James May's Big Ideas

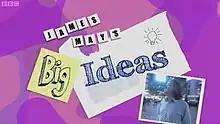

James May's Big Ideas is a three-part 2008 British television miniseries in which presenter James May of "Top Gear" fame travels the globe in search of implementations for concepts widely considered science fiction, or his "big ideas". The series was produced by the Open University and aired on BBC Two.